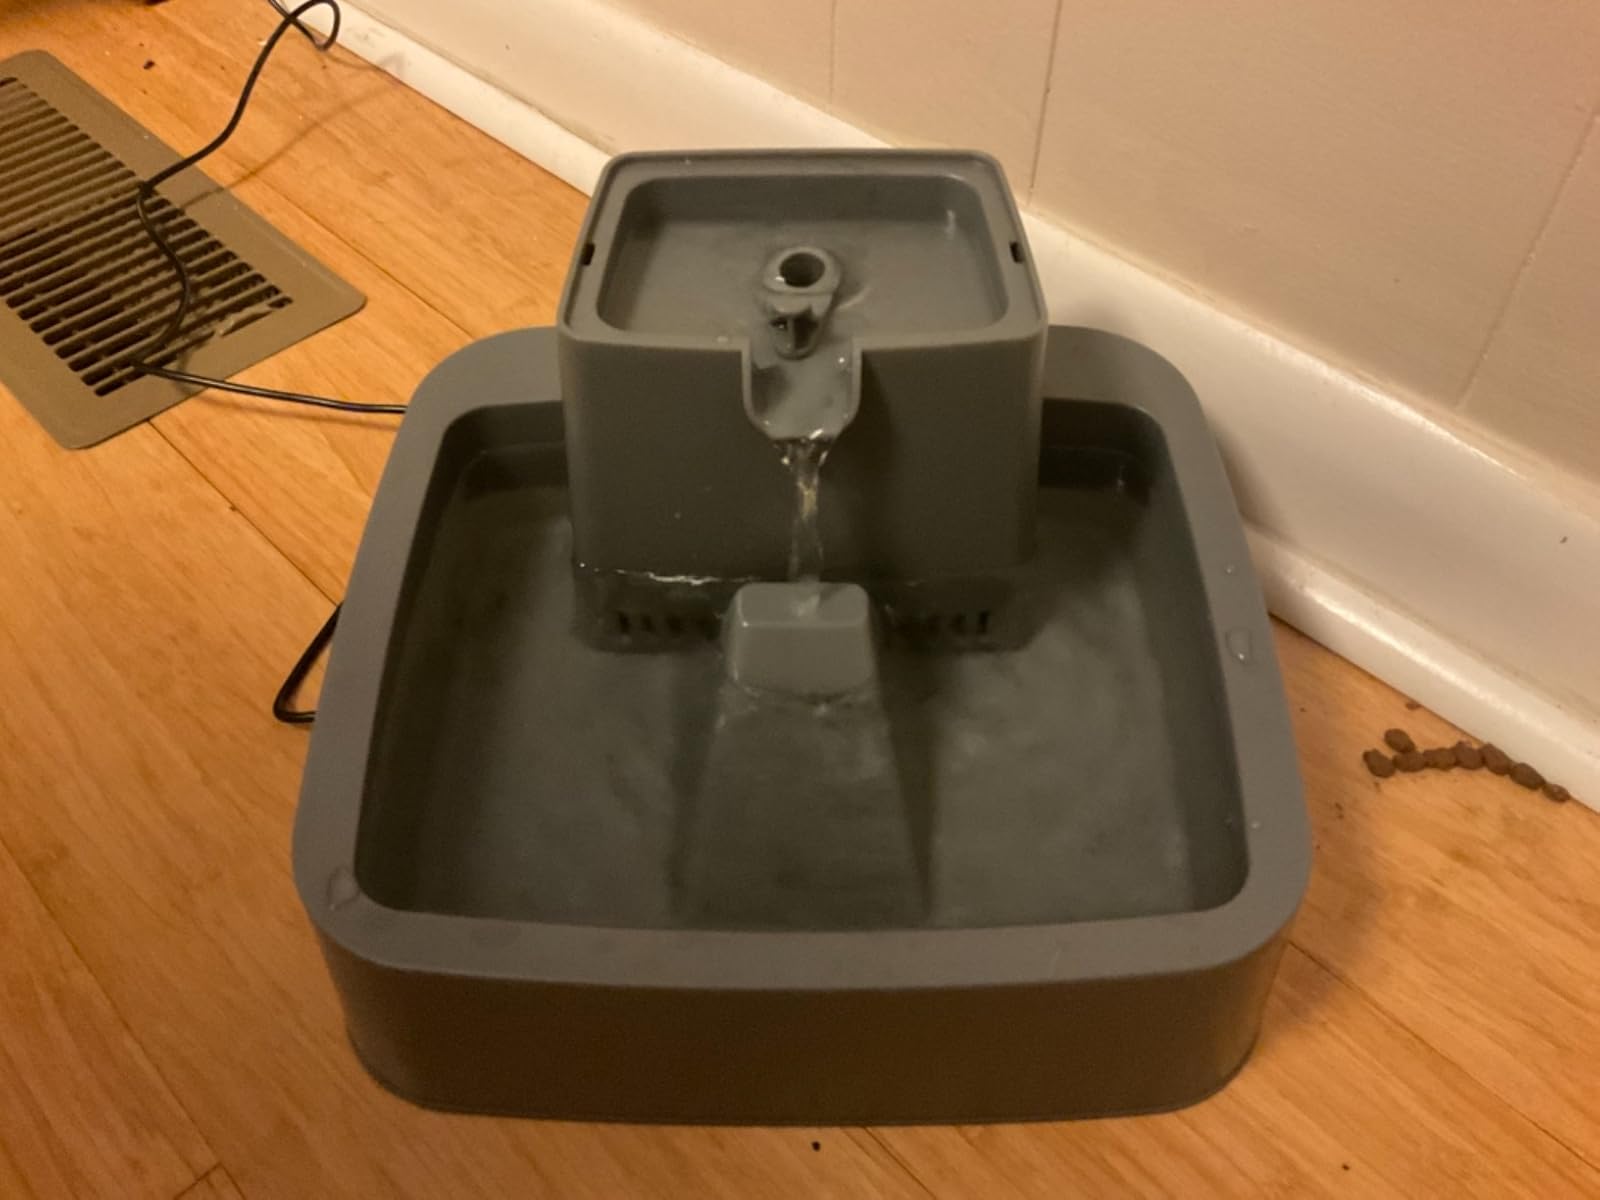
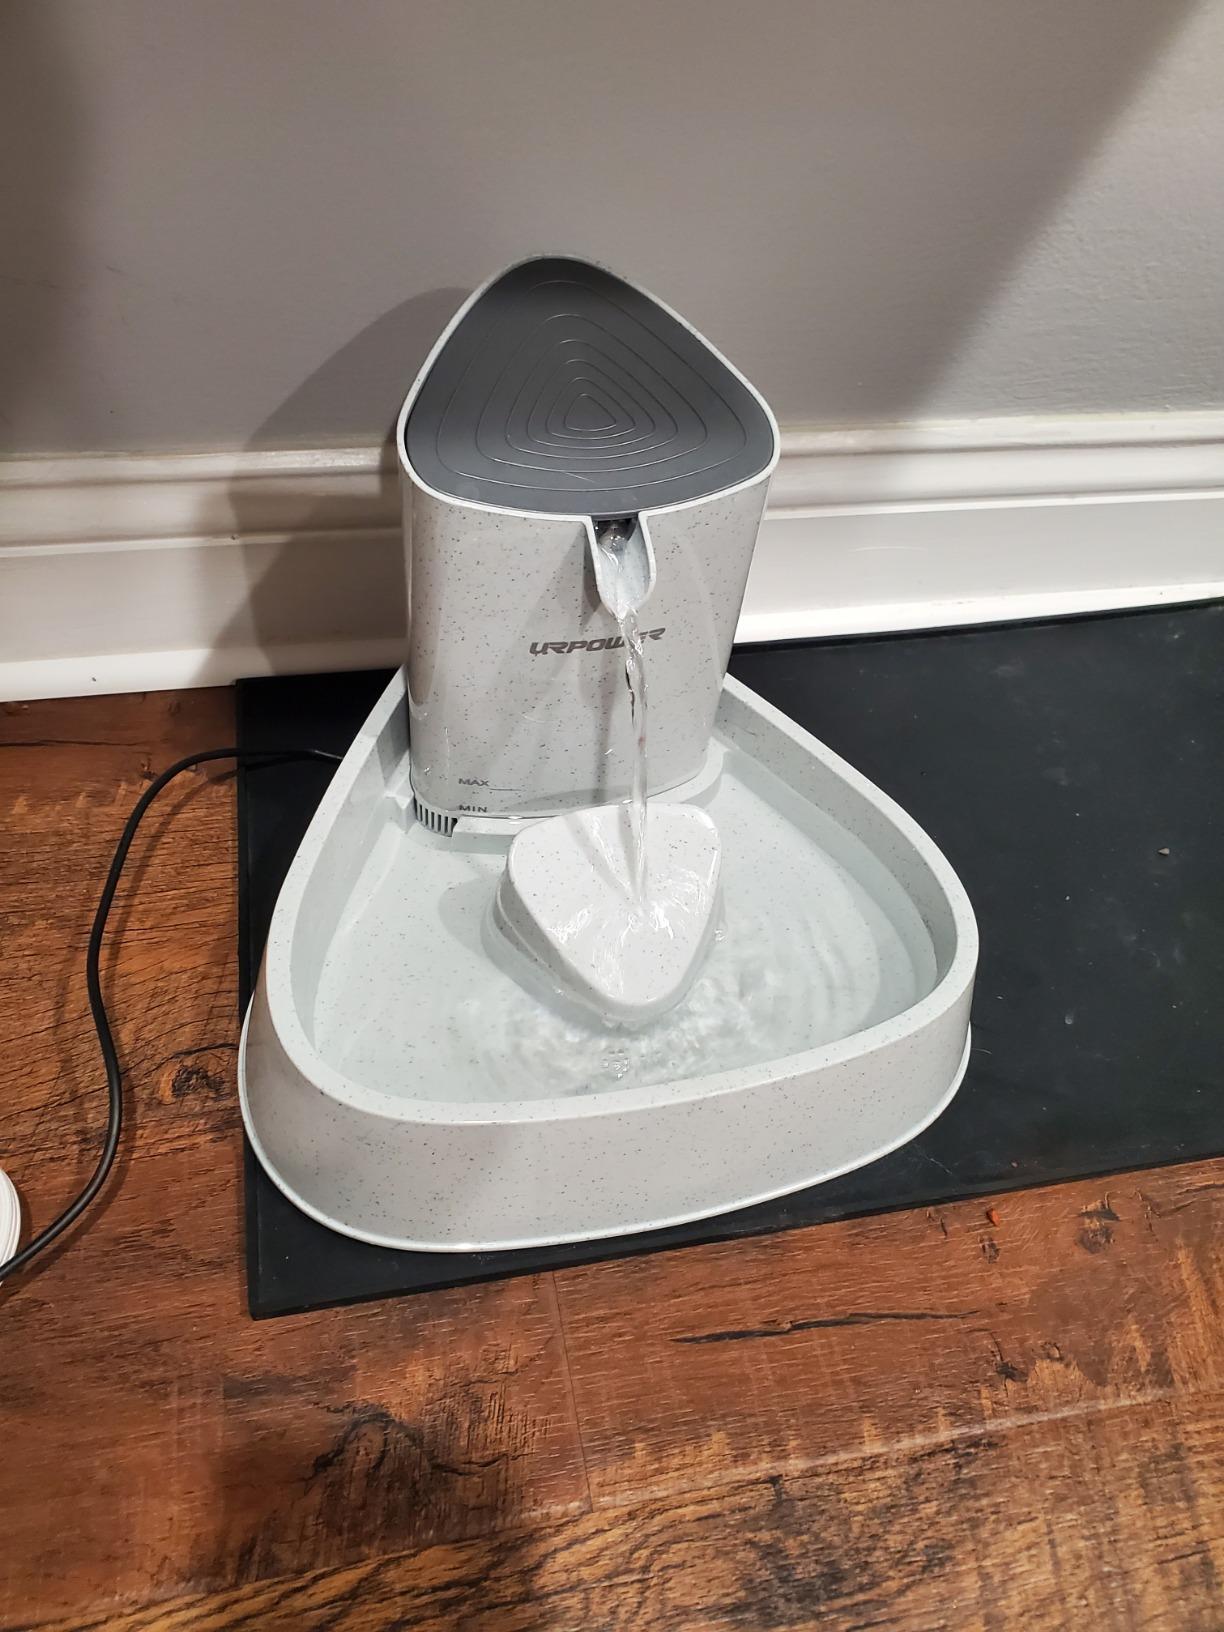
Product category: items_bowl
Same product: no